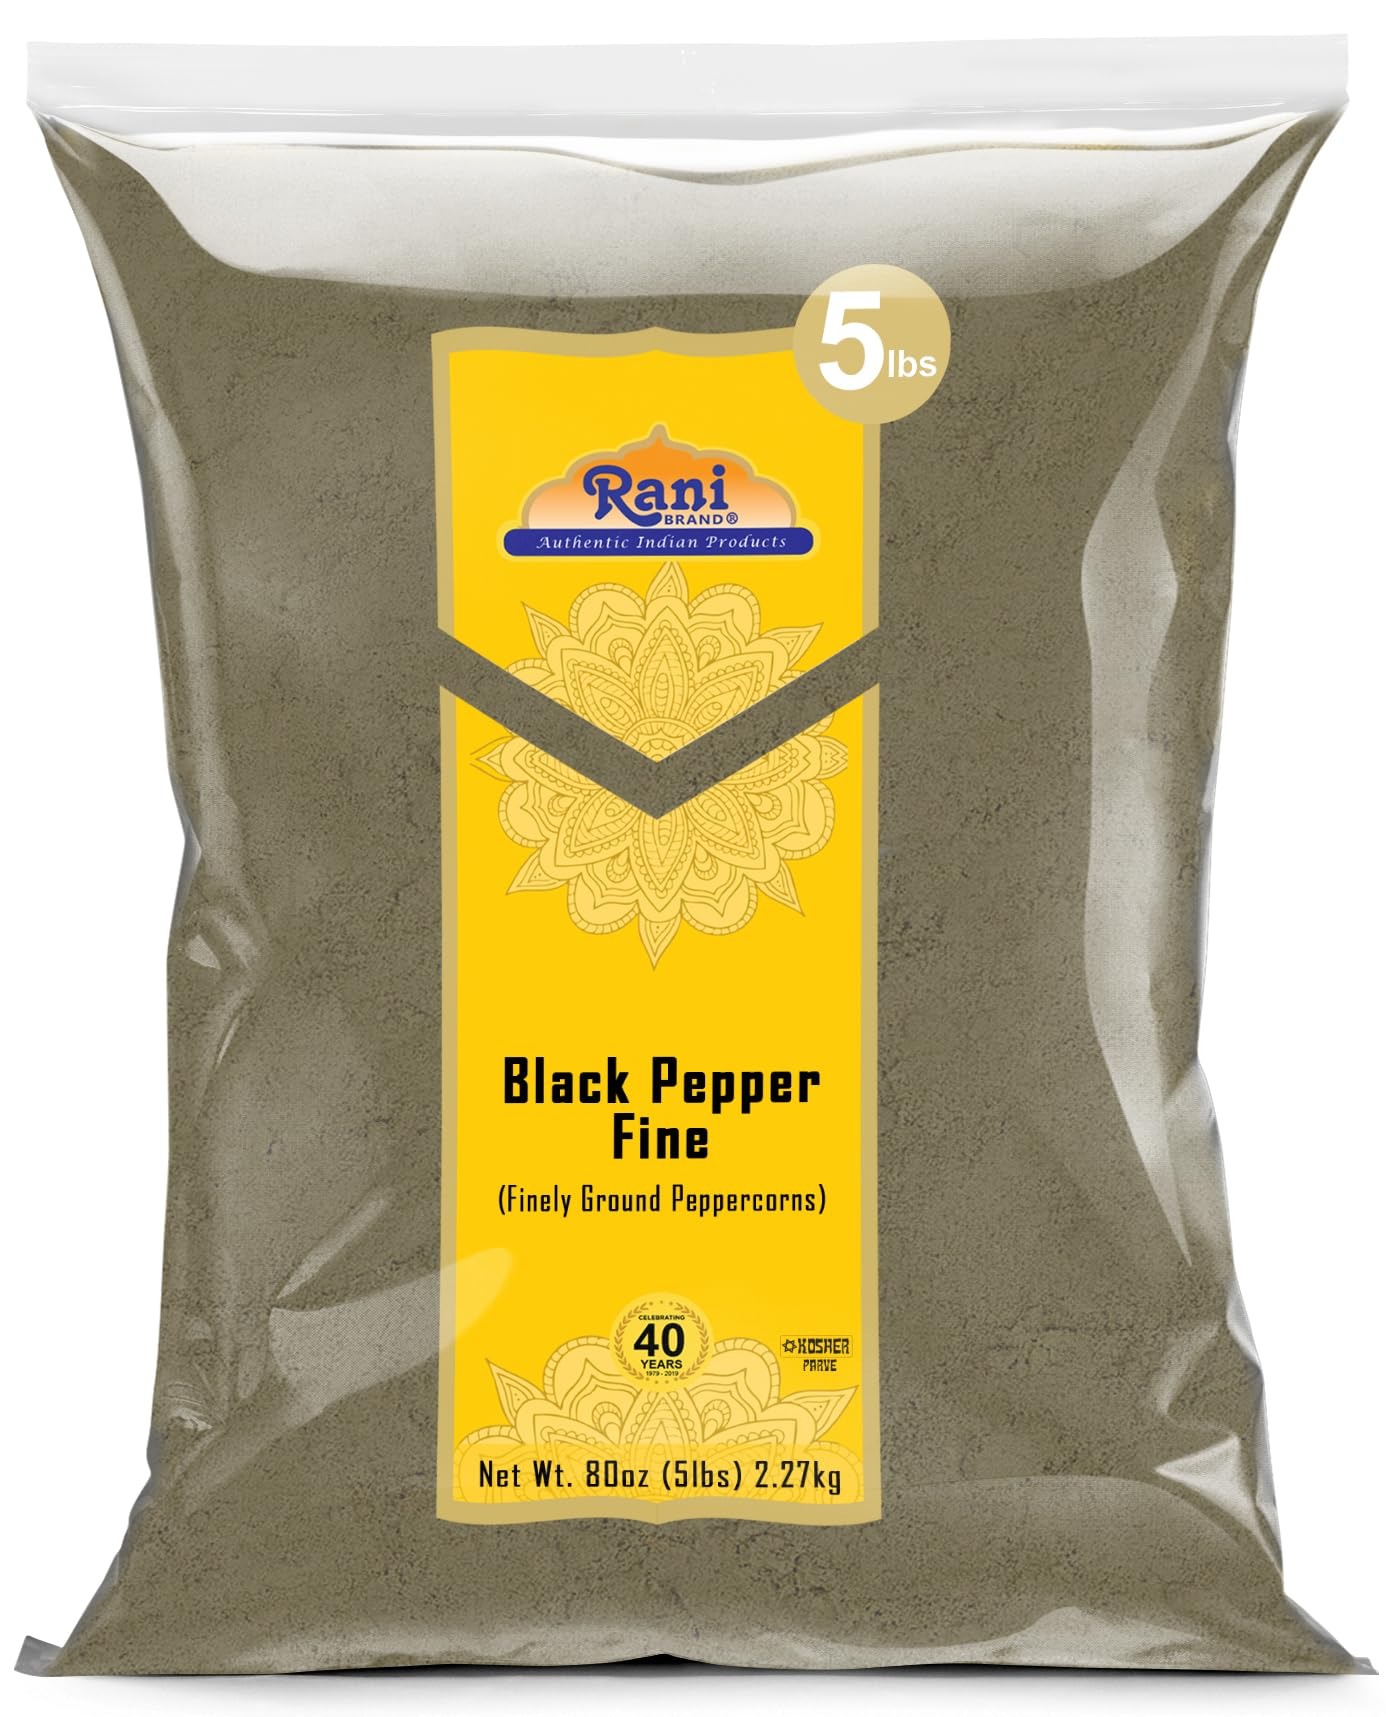
Item Name: Rani Black Pepper Fine Powder 80 Mesh, 80oz (5lbs) 2.27kg Bulk ~ All Natural | Vegan | Gluten Friendly | NON-GMO | Kosher
Bullet Point 1: You'll LOVE our Black Pepper Fine by Rani Brand--Here's Why:
Bullet Point 2: ❤️Now KOSHER! 100% Natural, Non-GMO, No Preservatives, Vegan, Gluten Friendly, PREMIUM Gourmet Food Grade Spice.
Bullet Point 3: ❤️Packed in a no barrier Plastic Bag, let us tell you how important that is when using this, potent of all Indian Spices!
Bullet Point 4: ❤️Rani is a USA based company selling spices for over 40 years, buy with confidence!
Bullet Point 5: ❤️Net Wt. 80oz (5lbs) 2.27kg, Product of Vietnam, Alternative Name (Indian) Kali Mirch
Product Description: <b>Black Pepper Coarse</b>A Little History! <br> A dried unripe berry of a vinous pipper nigrum, this spice has a very pungent and fierce taste. Pepper is best if ground directly onto food. With hot dishes it is best to add pepper towards the end of the cooking process to preserve its aroma. At one time a very rare and highly valued spice, it was traded at the value of gold. <br> <br> Product Type: Ground Powder <br> <br> Alternative Name (Indian) Kali Mirch
Value: 80.0
Unit: Ounce

Price: 42.99